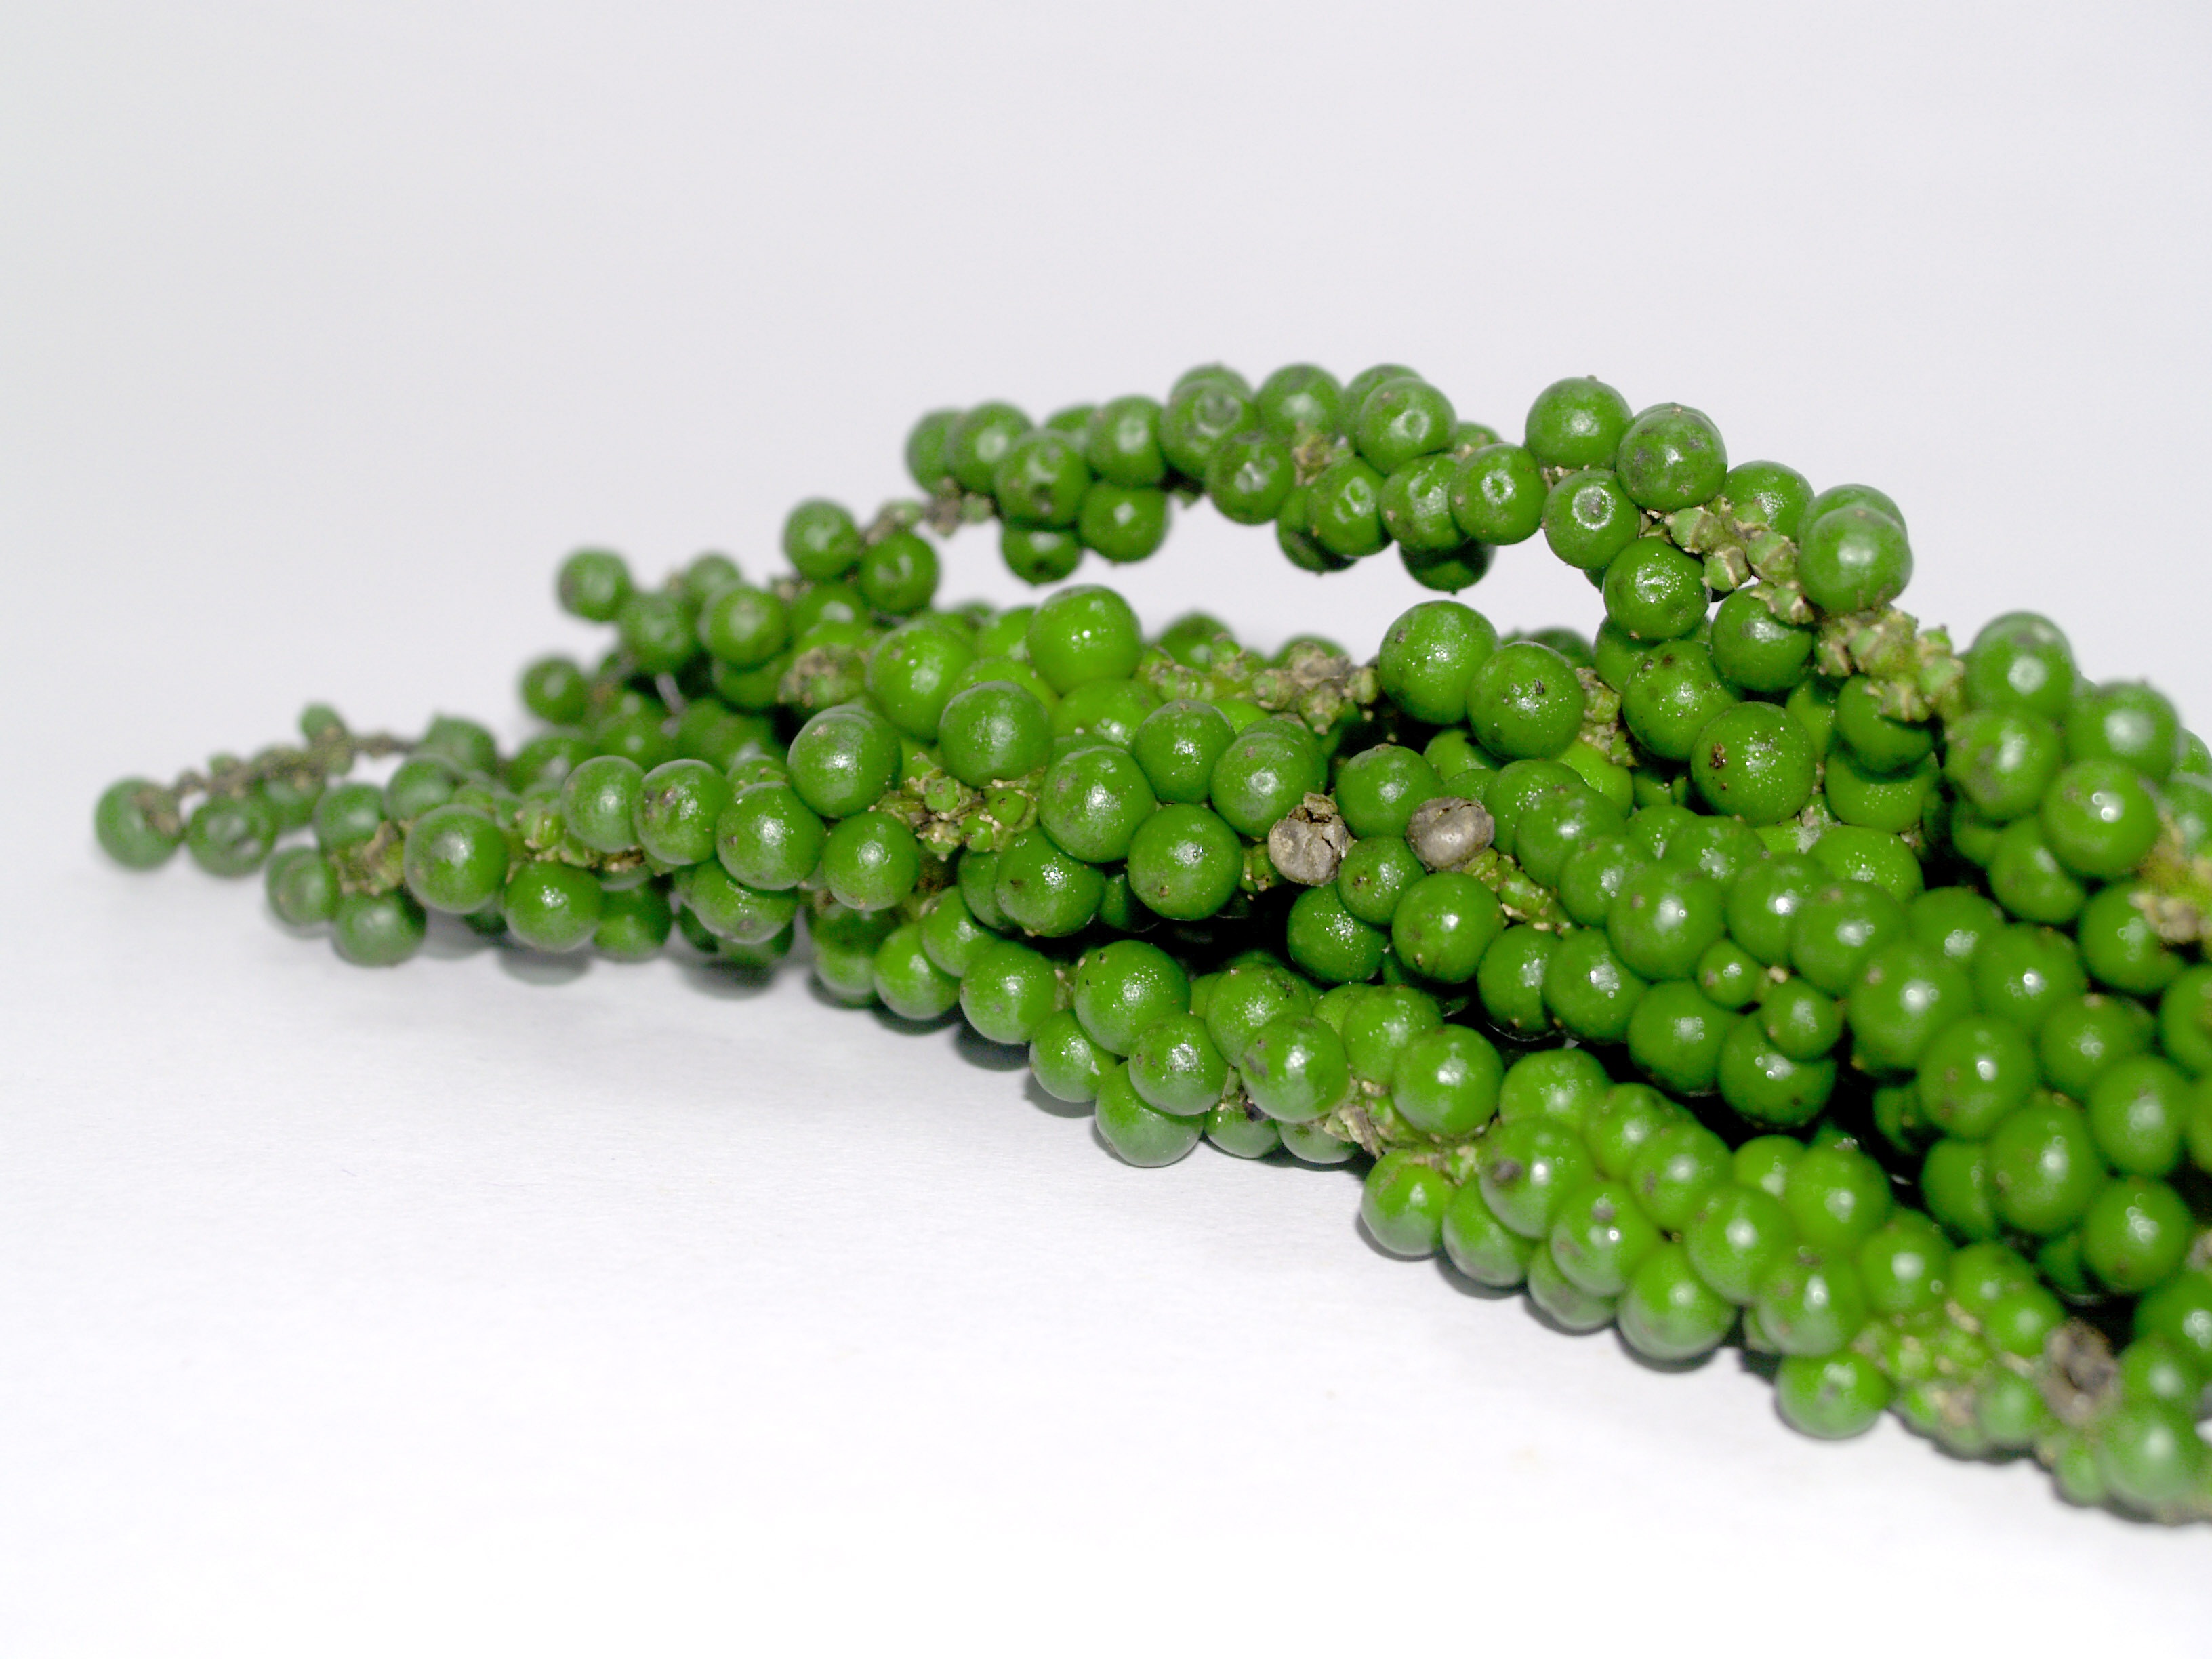
plant, grain, fruit, seed, round, dry, pile, food, green, pepper, spice, cooking, ingredient, culinary, produce, vegetable, natural, corn, kitchen, black, bead, gourmet, cuisine, circle, cook, pea, art, hot, spicy, bell pepper, antioxidant, hot pepper, supermarket, exotic, fragrant, aromatic, piper, flavor, curry, flowering plant, flavoring, savoury, drupe, black pepper, green pepper, peppercorn, jewelry making, land plant, fashion accessory